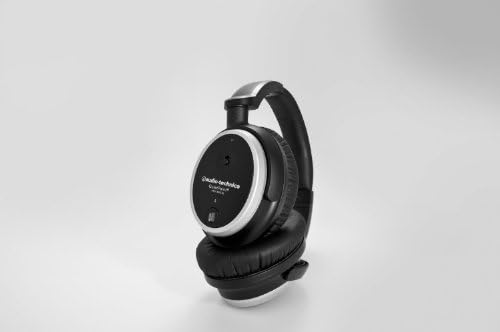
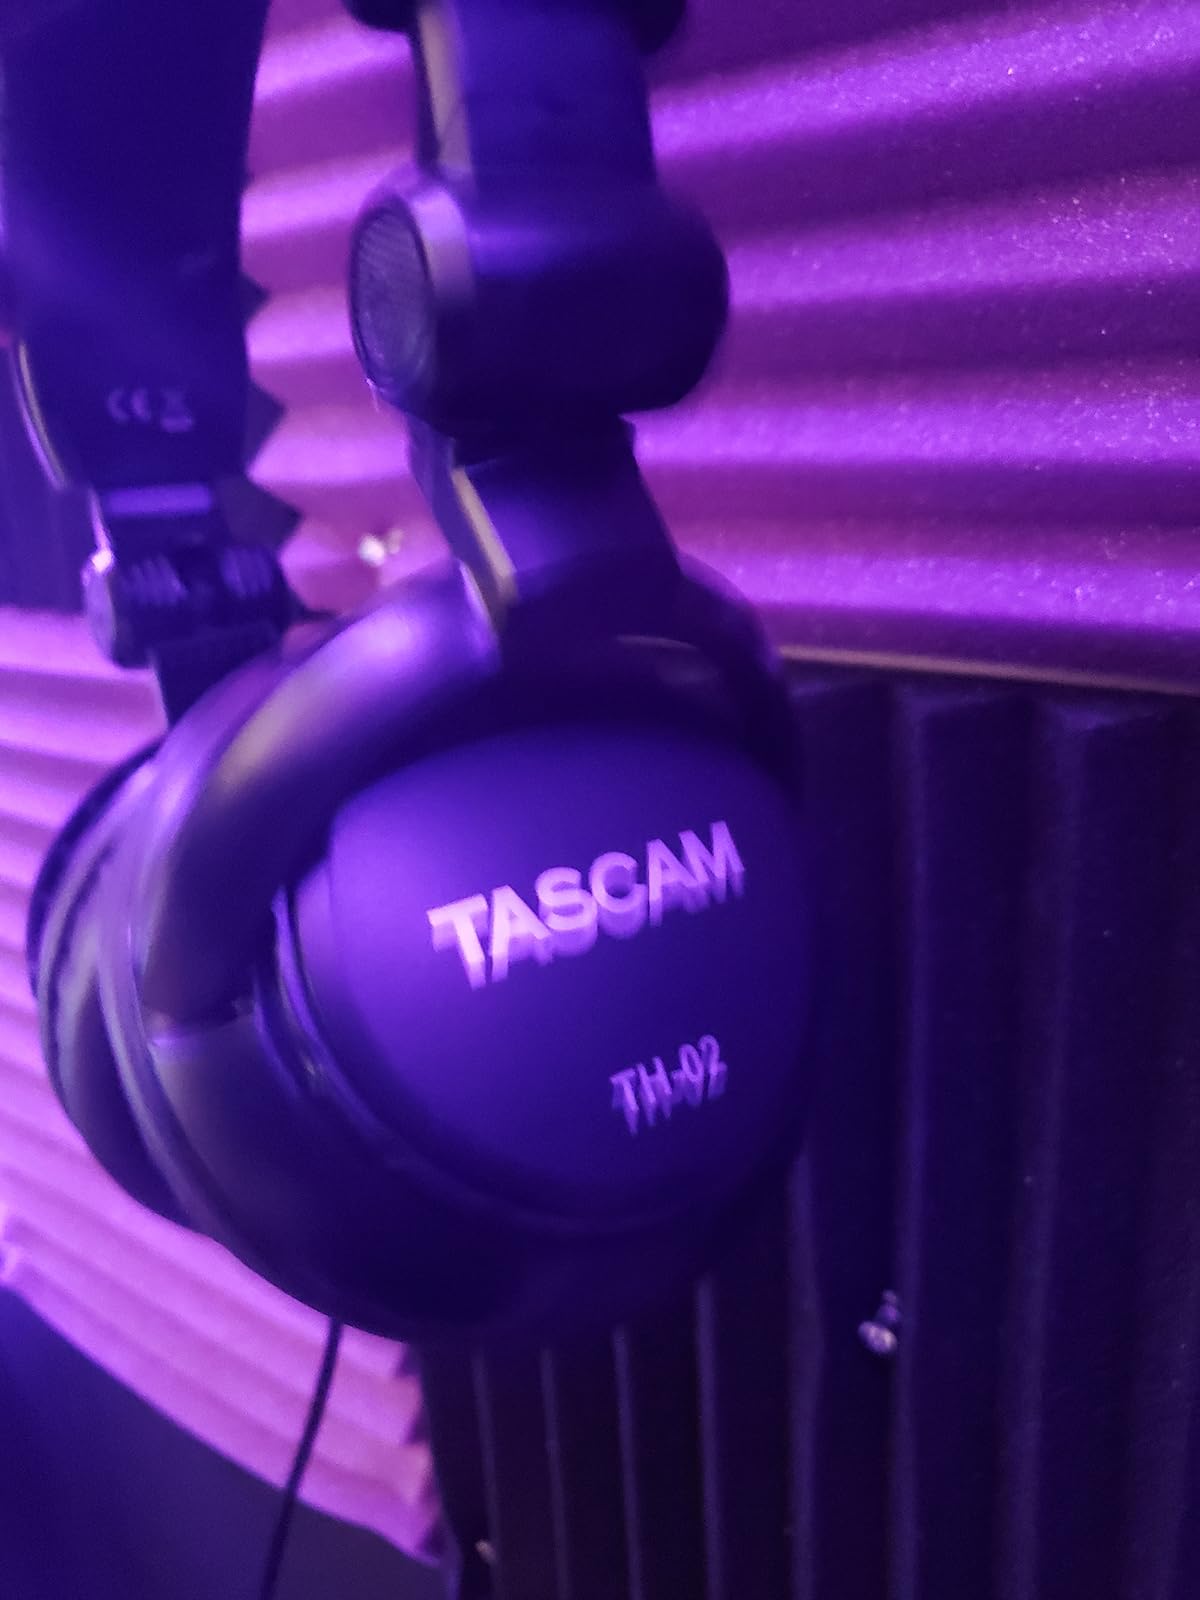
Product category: headphones
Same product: no